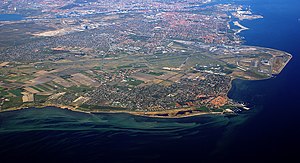
Københavns Lufthavn / Terminaler / Terminal 2
Udsigt over landingsbanerne fra luften
Luftfoto af Københavns Lufthavn
Københavns Lufthavn, Kastrup er den største lufthavn i Danmark. Takket være sine mange internationale ruter servicerer den foruden København, Sjælland og Øresundsregionen også store dele af Sydsverige.